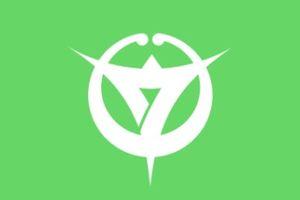
Uozu est une ville située dans la préfecture de Toyama, au Japon.